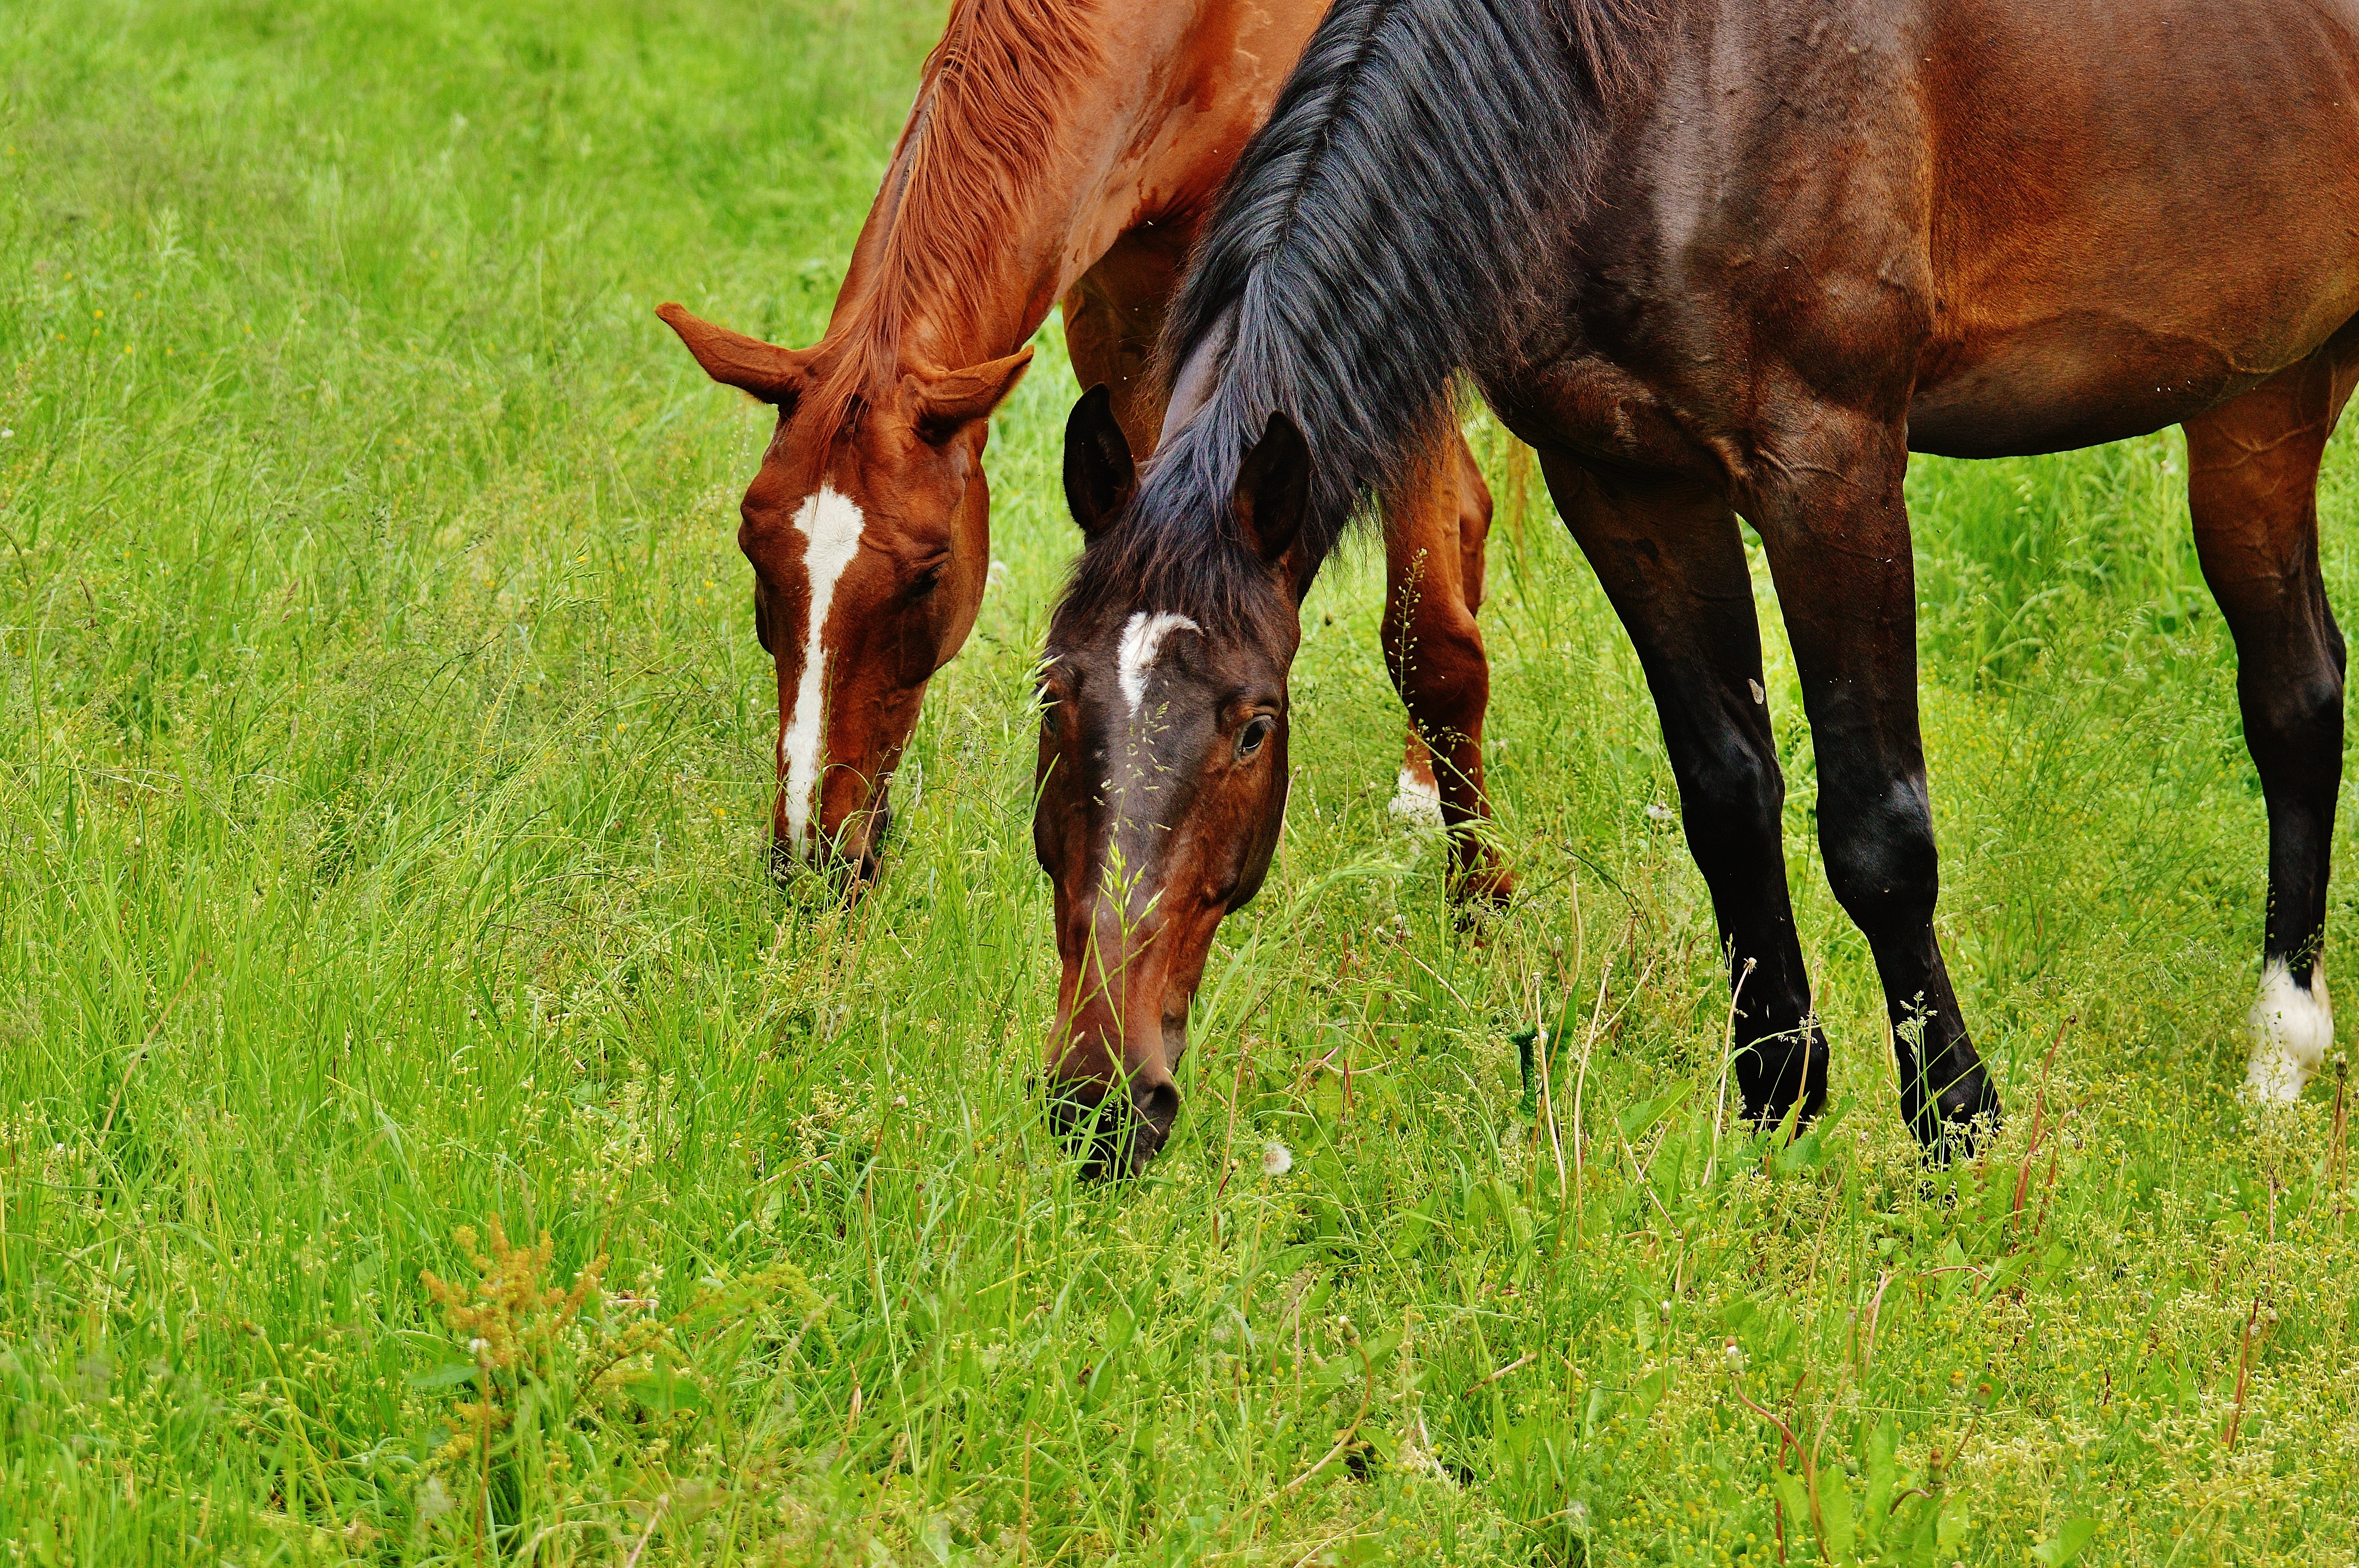
nature, grass, meadow, prairie, play, wildlife, green, herd, pasture, grazing, horse, brown, mammal, stallion, eat, fauna, graze, paddock, horses, grassland, vertebrate, mare, coupling, foal, for two, colt, romp, pack animal, cattle like mammal, horse like mammal, mustang horse